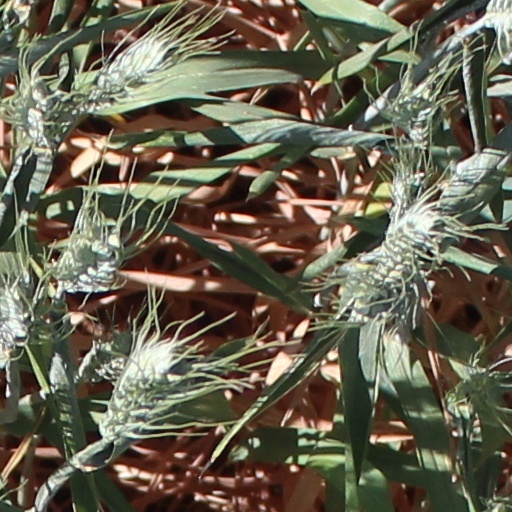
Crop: wheat